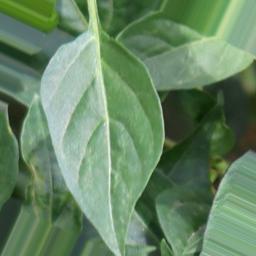
Label: healthy